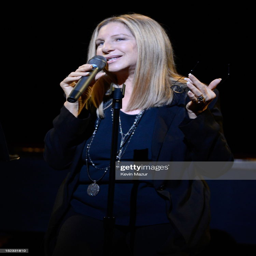
traditional pop artist performs on stage at the memorial of person .